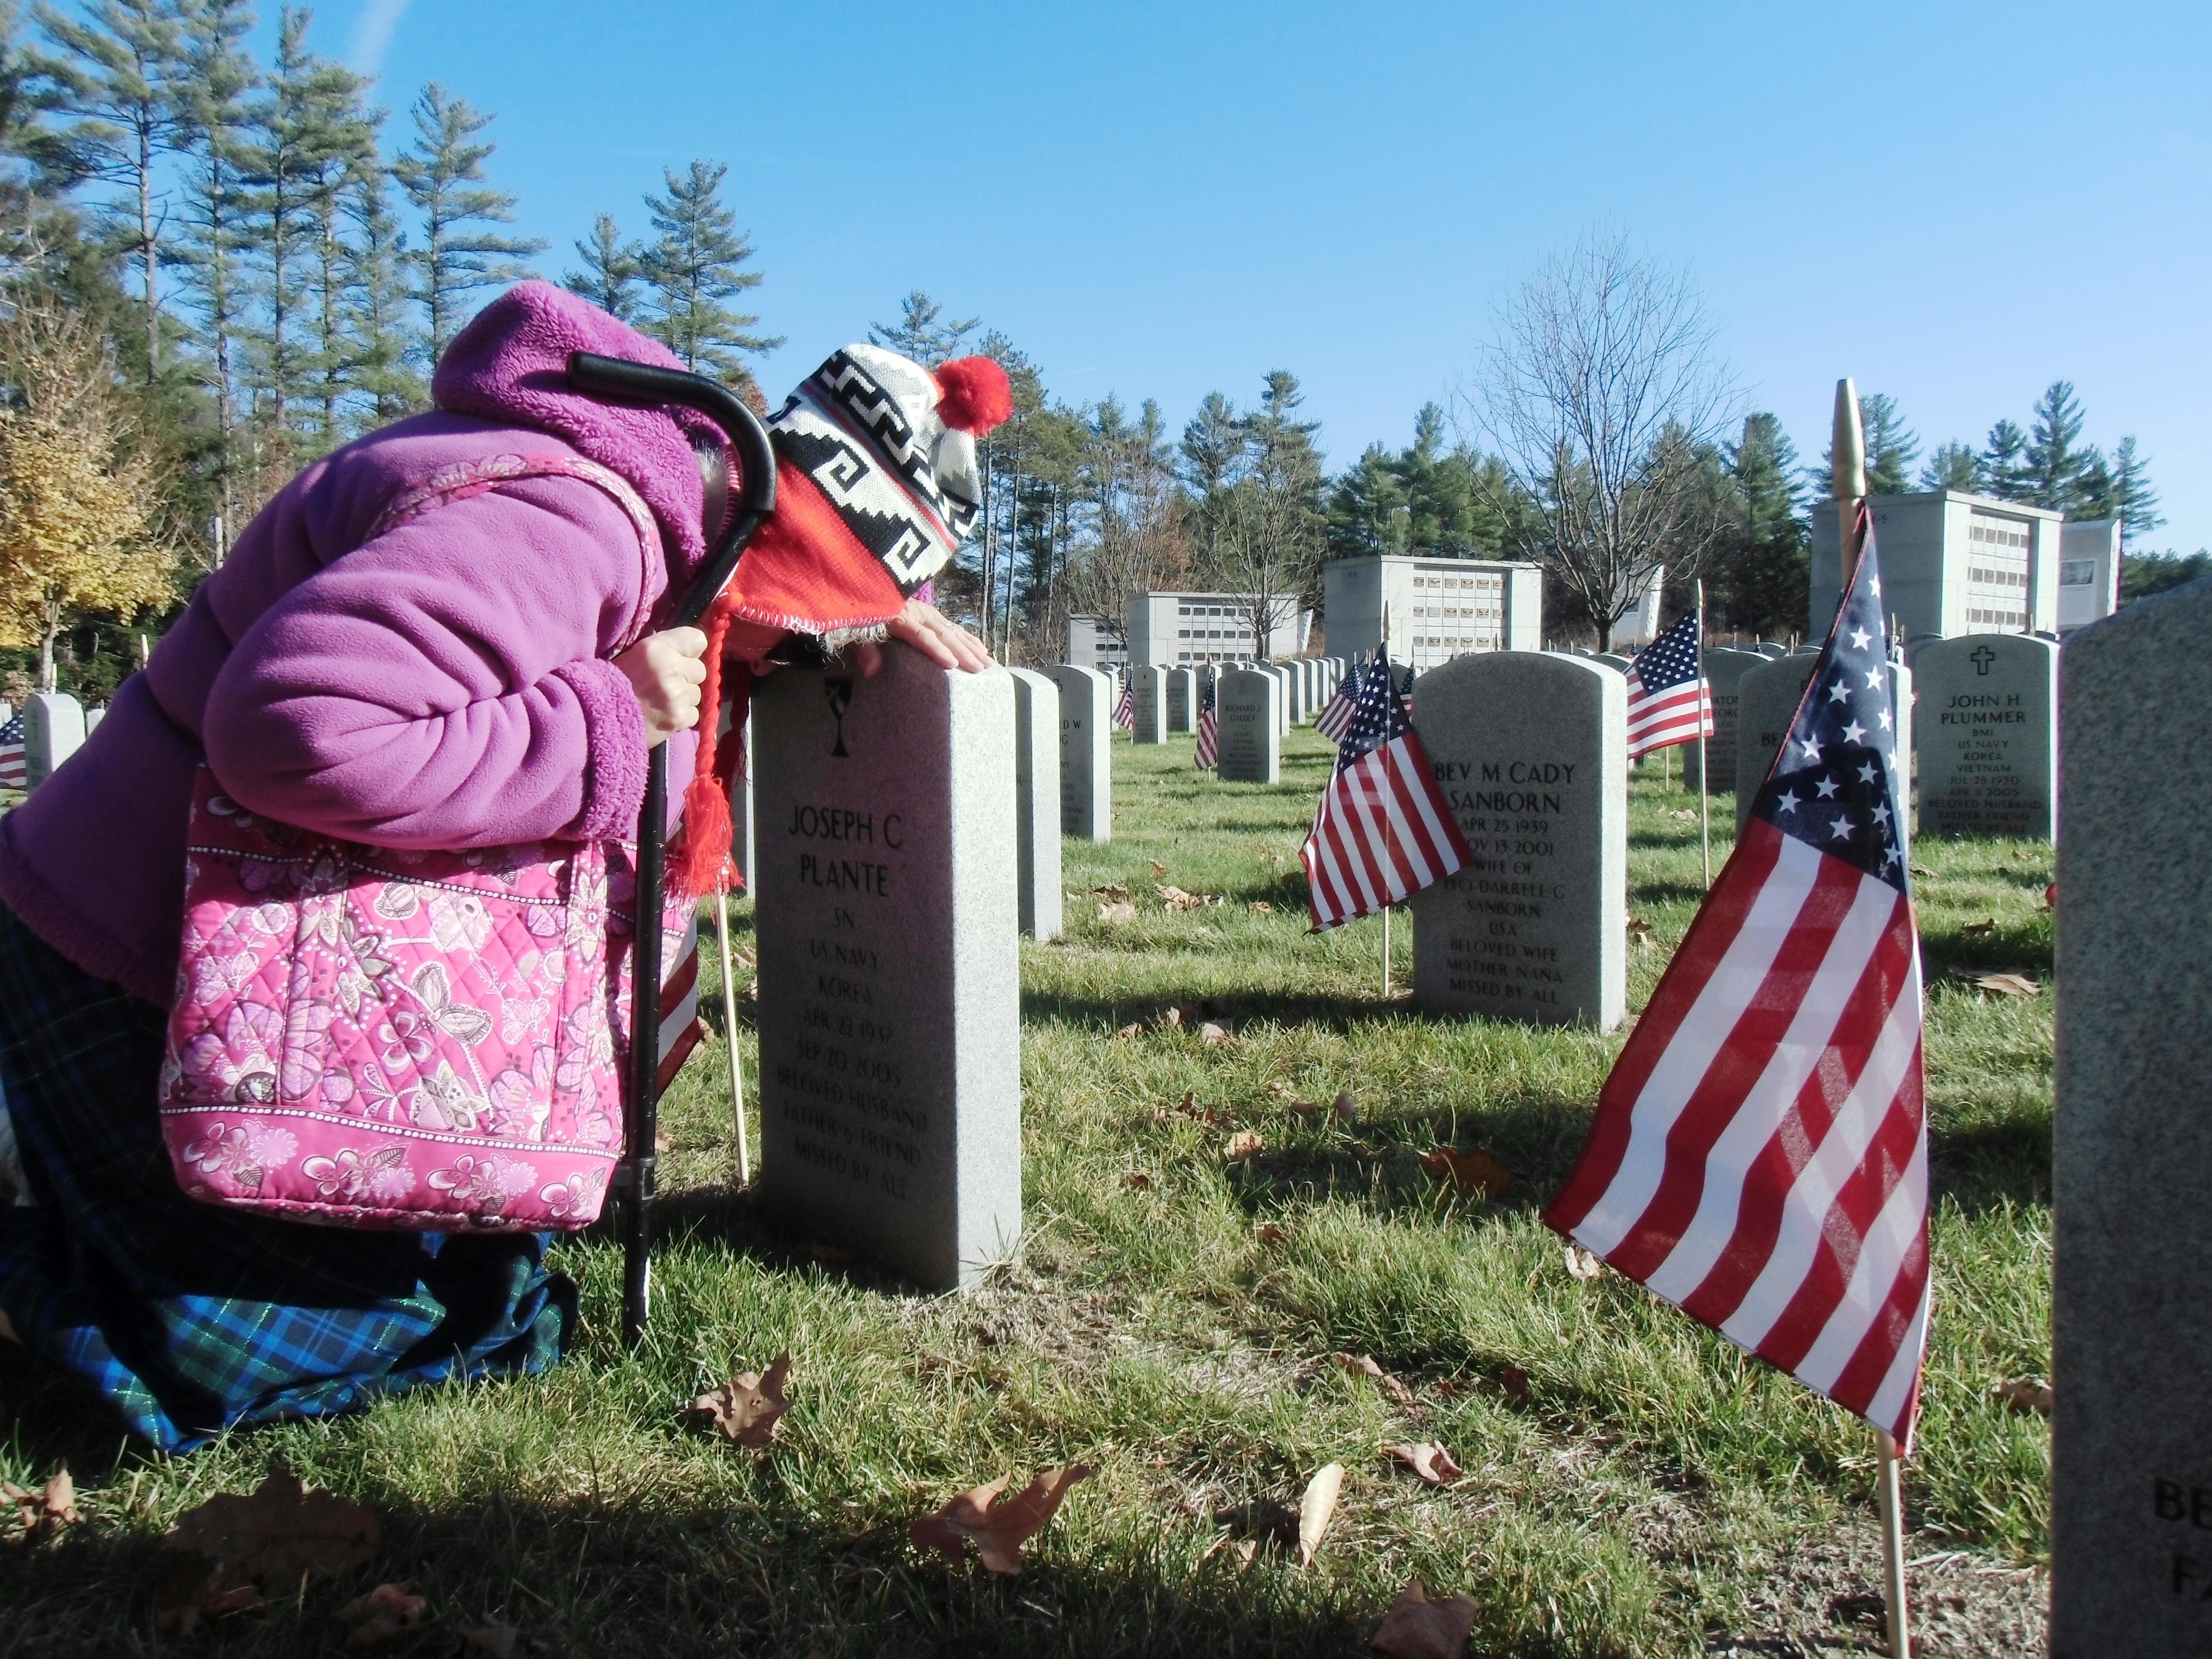
monument, military, sadness, soldier, army, community, usa, cemetery, dead, tombstone, death, patriotism, grave, national, memorial, war, graveyard, battle, american, patriot, gravestone, faith, marker, gravestones, headstone, honor, remember, fallen, bury, tomb, remembrance, respect, conflict, funeral, burial, force, veteran, arlington, deceased, sacrifice, widow, corps, memorial day, bravery, arlington cemetery